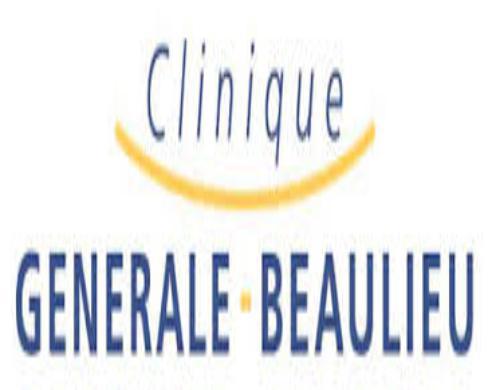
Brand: Beaulieu
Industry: Food